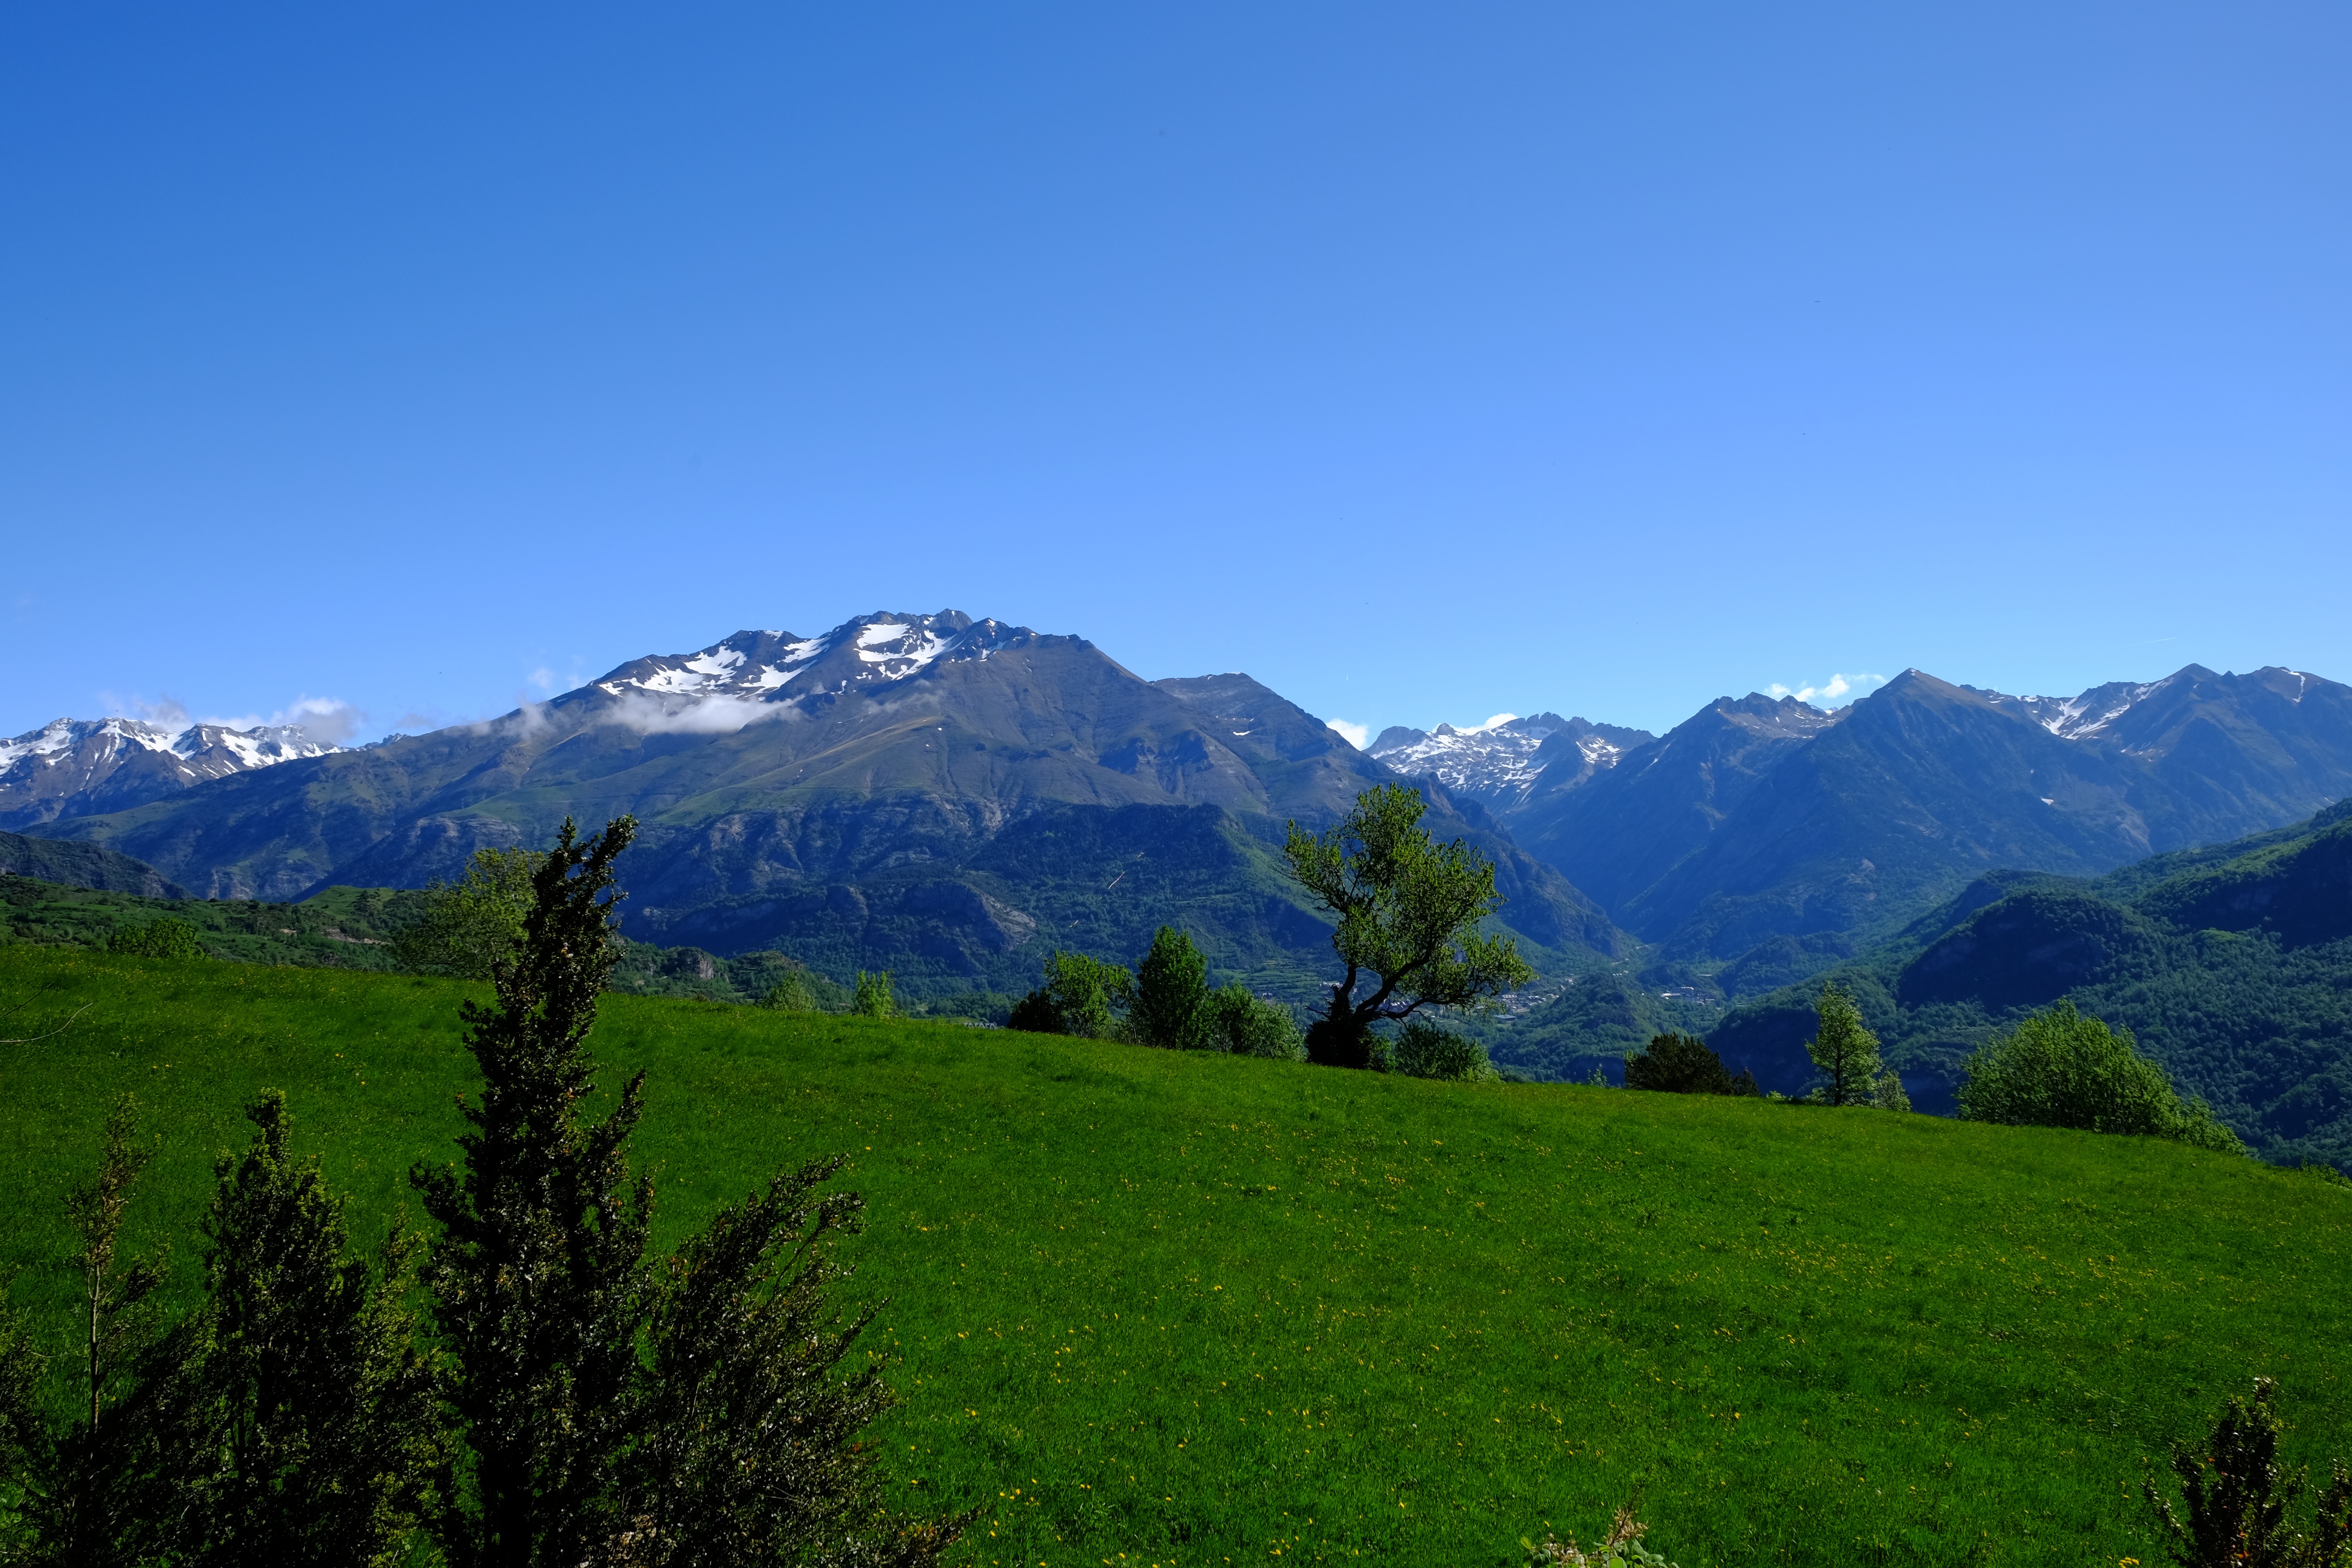
landscape, nature, wilderness, mountain, sky, meadow, hill, valley, mountain range, green, highland, ridge, plain, alps, grassland, plateau, fell, high mountains, ecosystem, pyrenees, landform, mountain pass, high mountain, geographical feature, mountainous landforms